OSCAR 3

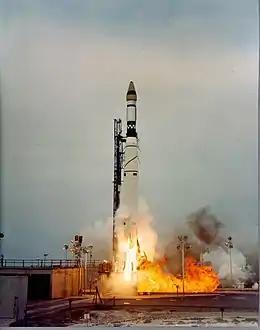
Launch of NRL Composite 5 carrying OSCAR 3

OSCAR 3 flew on the NRL Composite 5 mission, which lofted an unprecedented eight satellites on a single Thor Augmented Delta-Agena D rocket (including POPPY 4, an electronic signals intelligence (ELINT) surveillance package, GGSE-2, GGSE-3, Surcal 2B, SECOR 3, SOLRAD 7B, and Dodedcapole 1) on 9 March 1965 from Vandenberg Air Force Base Space Launch Complex 1, Pad 2.